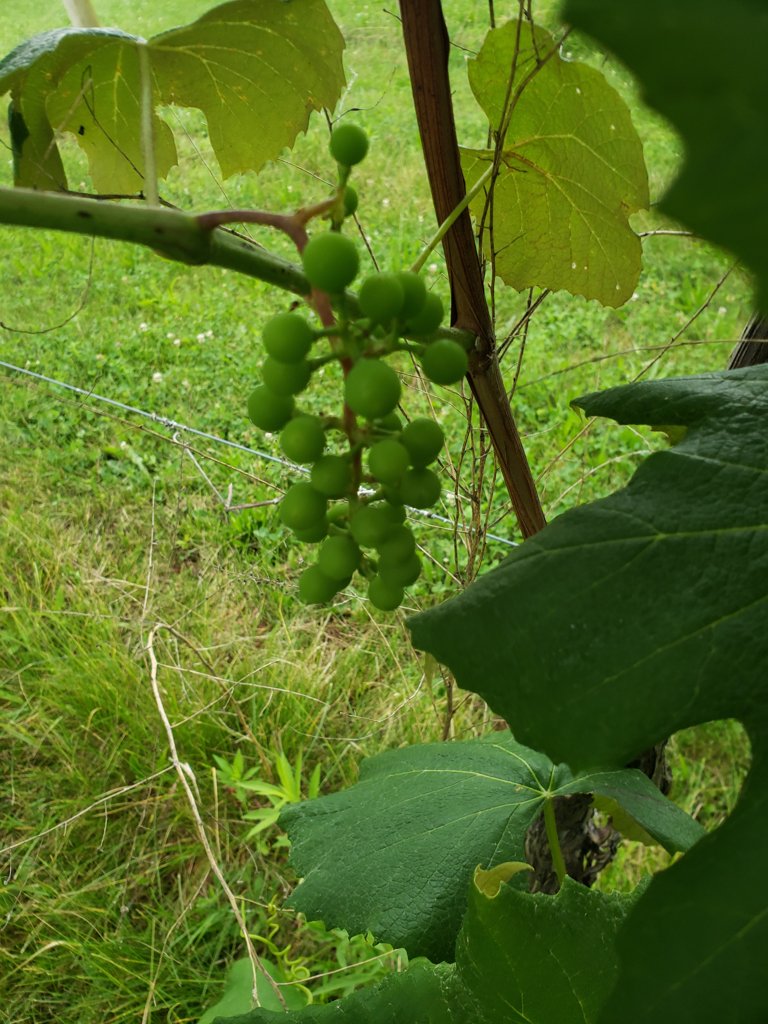
Berries visible: 28
Grape clusters: 1